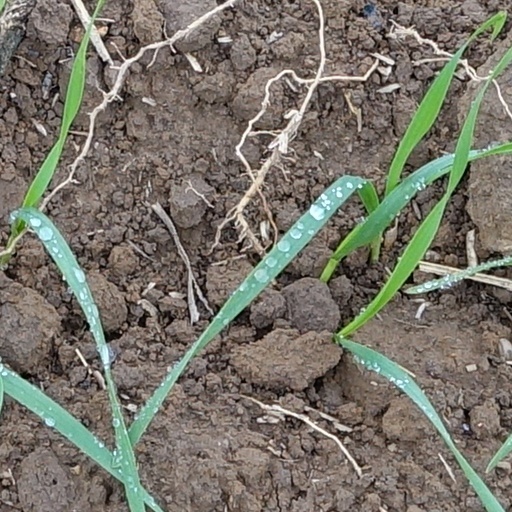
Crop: wheat